George Davis-Goff

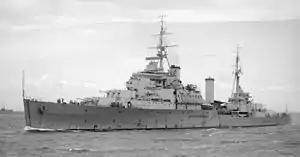
Davis-Goff served on HMNZS "Gambia" in 1945

In early 1945, Davis-Goff was posted to HMNZS "Gambia", at the time operating in the Pacific as part of the British Fourth Cruiser Squadron. It spent some time in Australia in mid-1945 undergoing a refit before sailing to Japan to rejoin the squadron there. At the end of the war, with "Gambia" off Tokyo Bay, Japan, he went ashore with two platoons of seamen and some Royal Marines to receive the surrender of the Yokosuka naval base. For his service in the latter part of the war he received the Distinguished Service Cross (DSC).